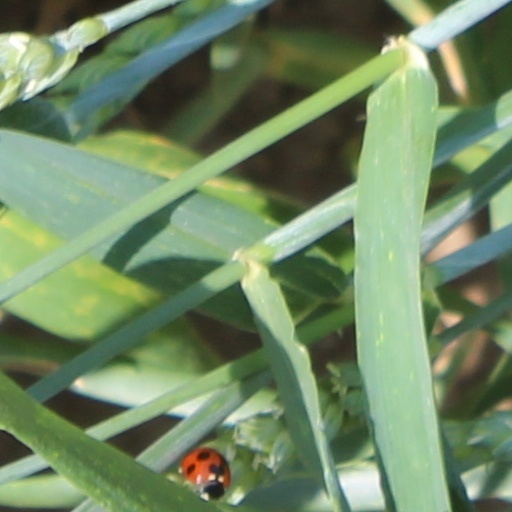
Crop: wheat